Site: brandenburg
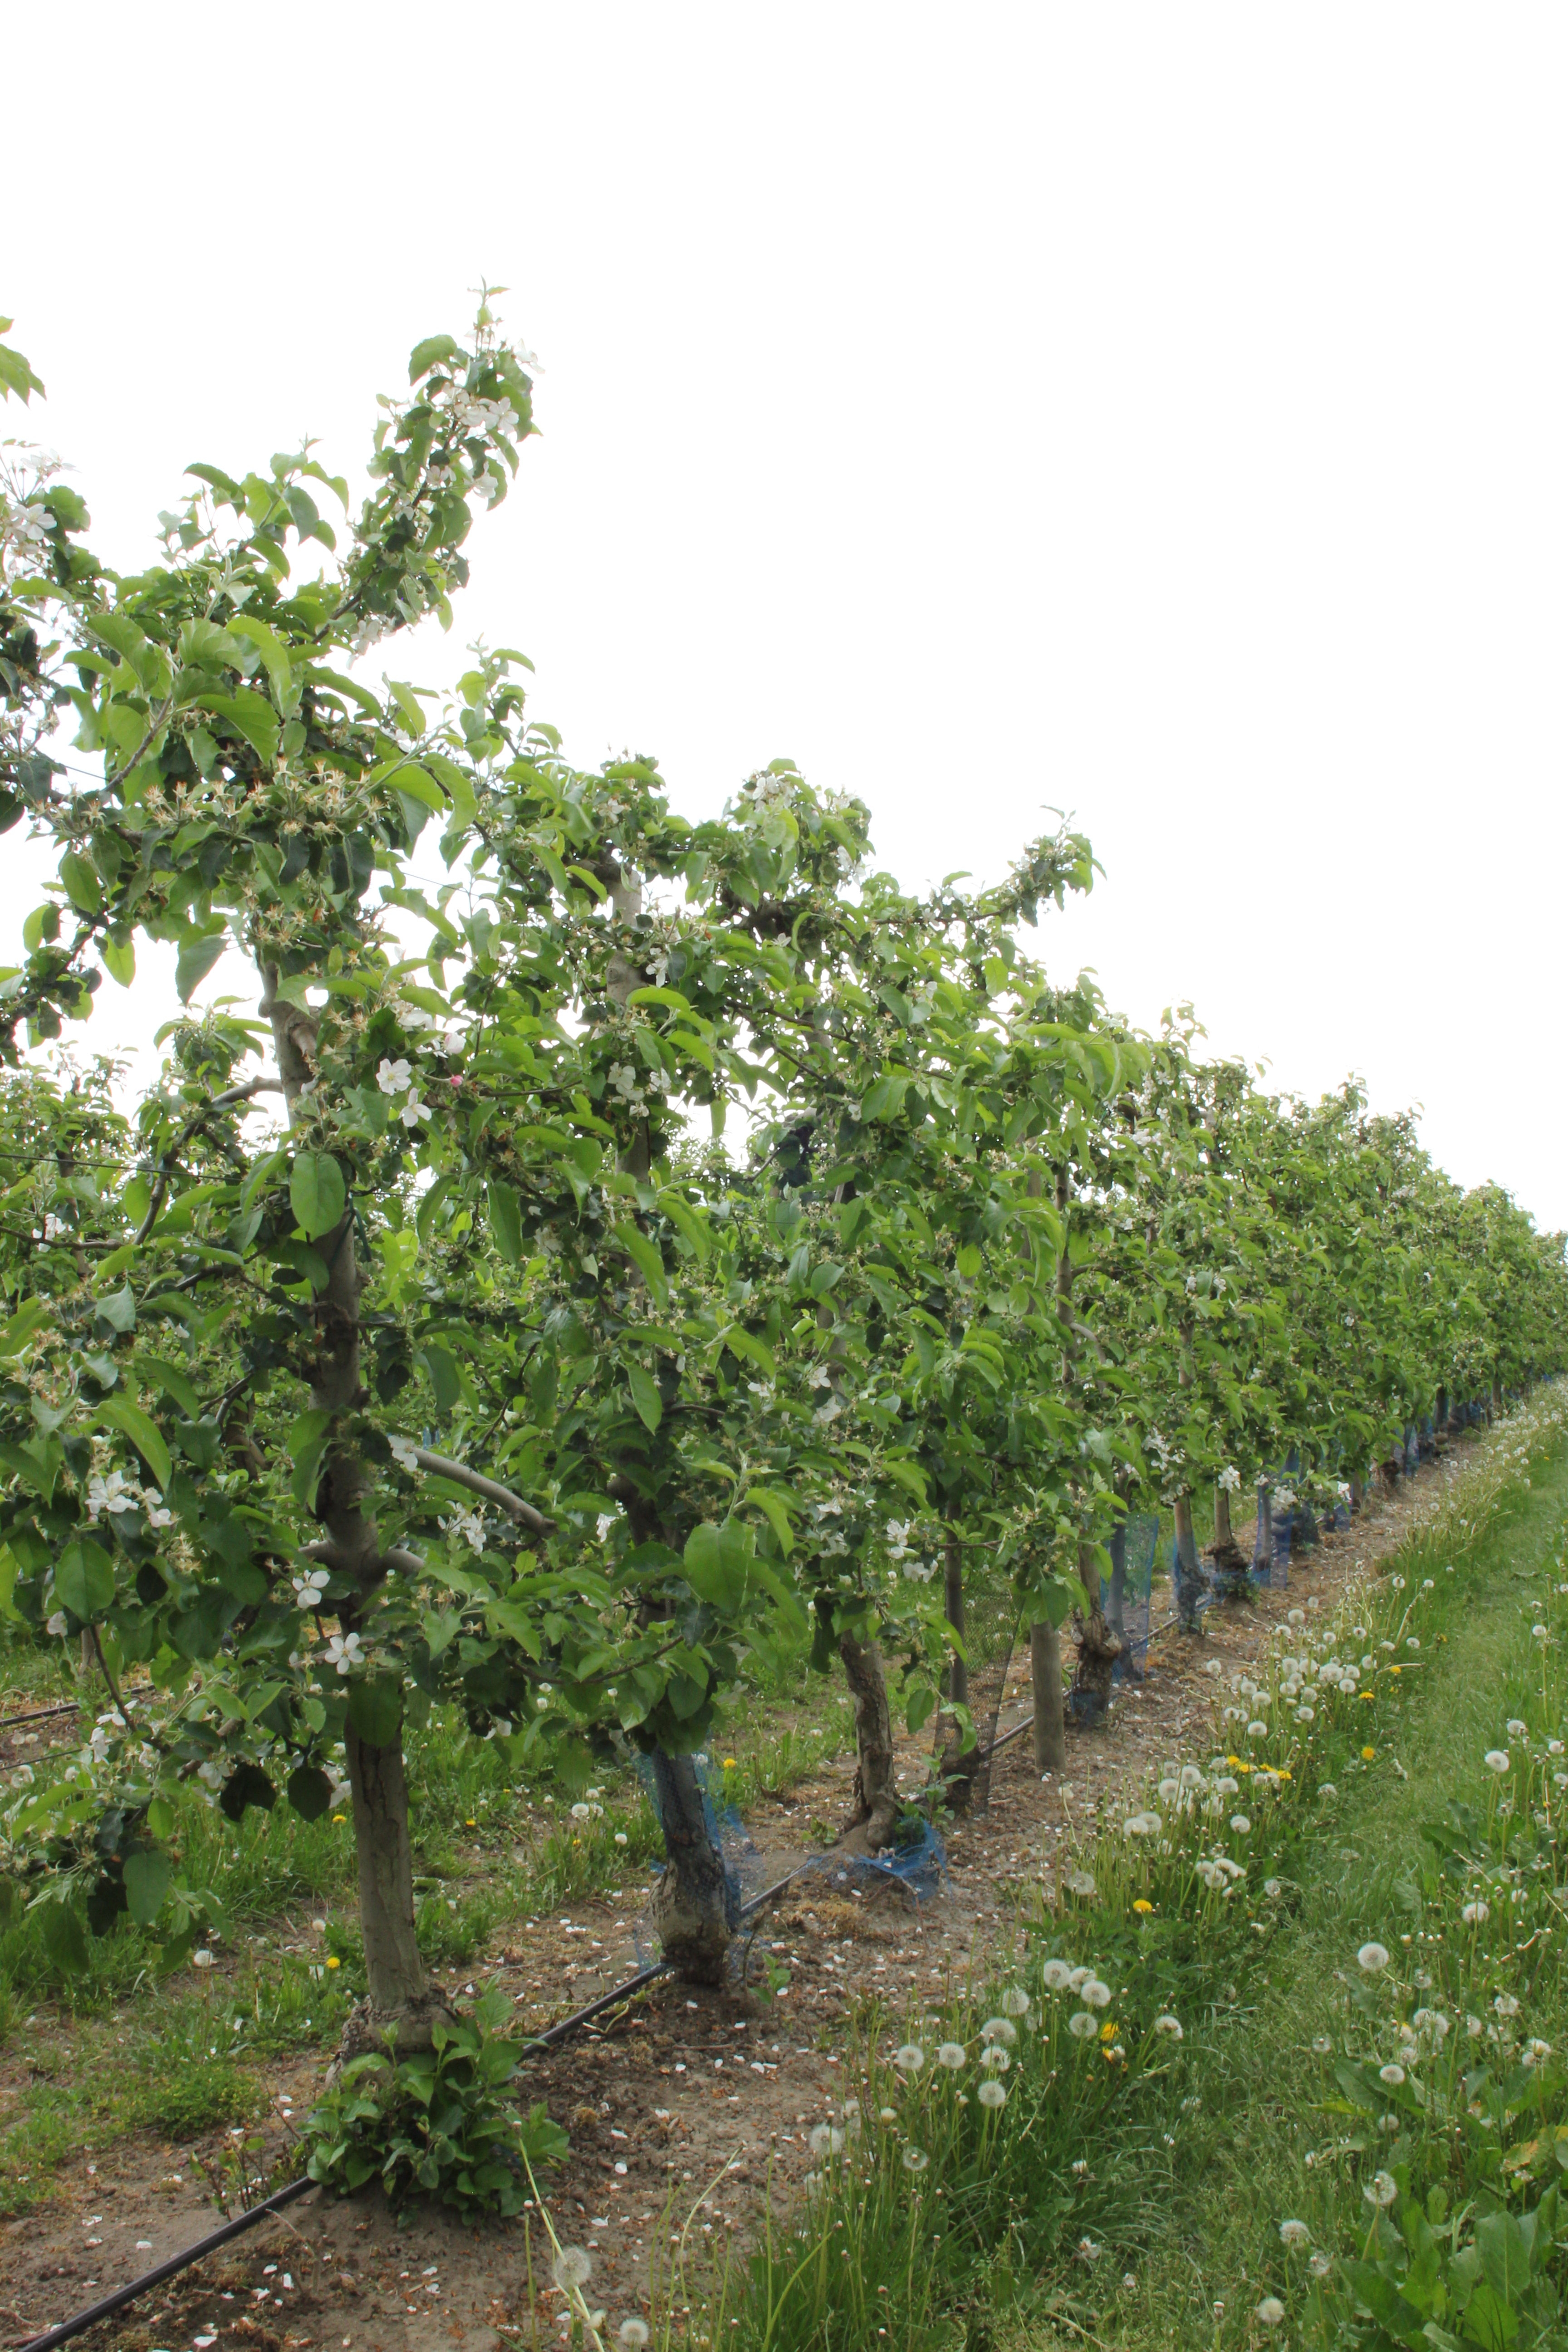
Growth stage (BBCH 67): Flowering